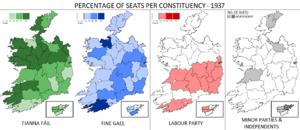
L’élection générale irlandaise de 1937 s'est tenue le 1ᵉʳ juillet 1937. 137 des 138 députés sont élus et siègent au Dáil Éireann.